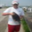
Label: flatfish